Guy Ritchie's The Covenant

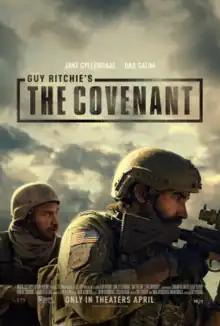
Theatrical release poster

Guy Ritchie's The Covenant (or simply The Covenant) is a 2023 American action drama film co-written, produced and directed by Guy Ritchie. The film stars Jake Gyllenhaal and Dar Salim. Its plot follows John Kinley, a U.S. Army Green Beret Master Sergeant sent home after surviving a Taliban ambush and a harrowing trek to safety, and his subsequent journey to rescue Ahmed, his Afghan interpreter, who John feels indebted to for saving his life.